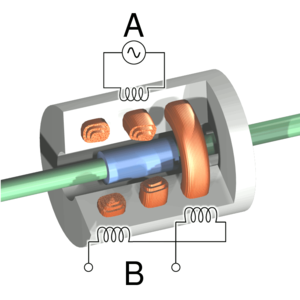
Un LVDT est un capteur électrique passif de déplacements linéaires.